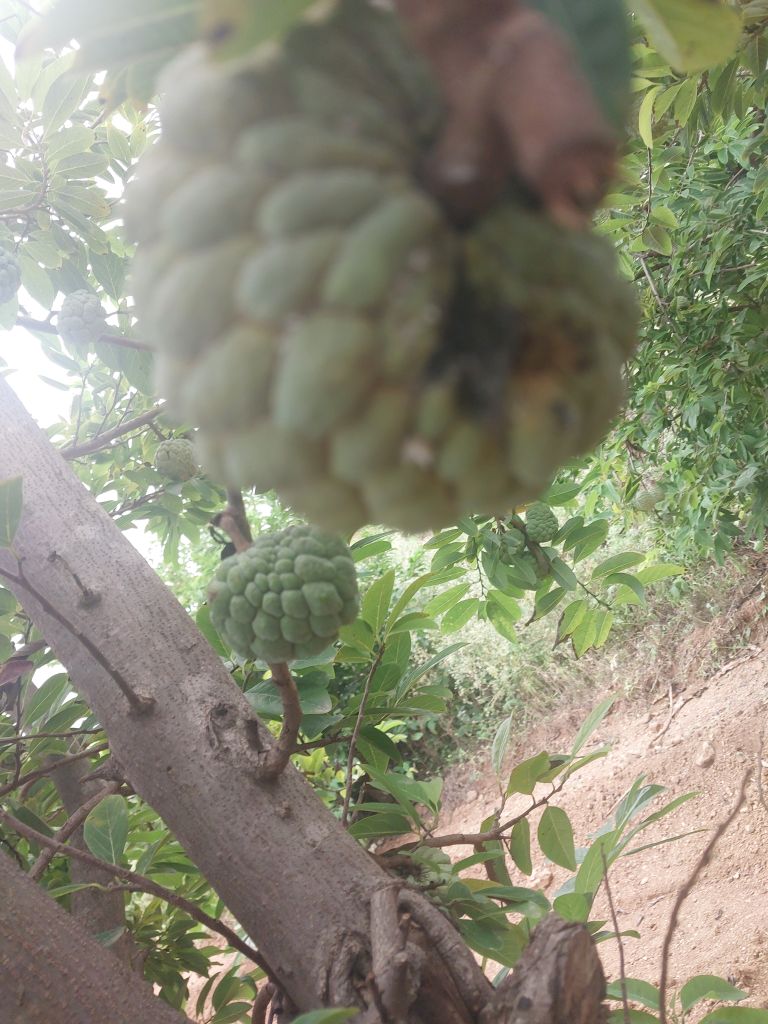
Disease label: Athracnose